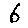
Label: 6